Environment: real
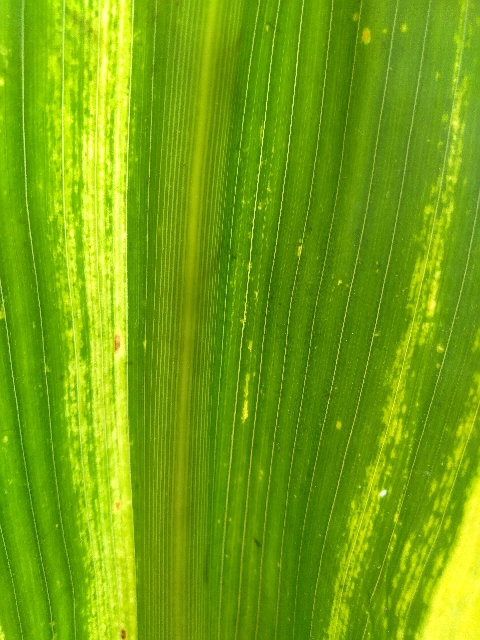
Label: lethal_necrosis